Chakala (J B Nagar) metro station

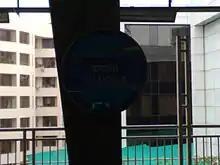
Chakala metro station

Chakala station is located 1.5–2 km away from the Chakala, neighbourhood of Andheri. The station is close to the JB Nagar bus stop. Local residents opposed the current name and held protest marches demanding that the station be named JB Nagar station.